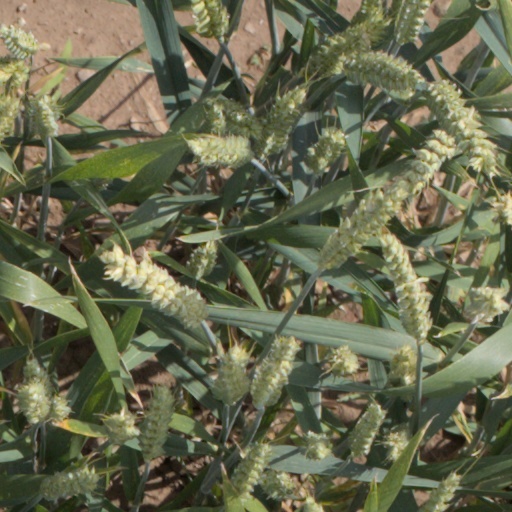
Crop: wheat